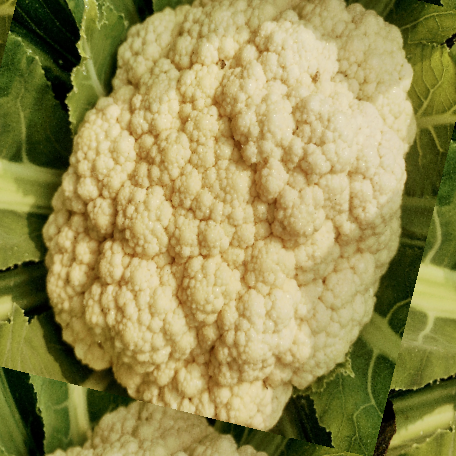
Label: Disease Free